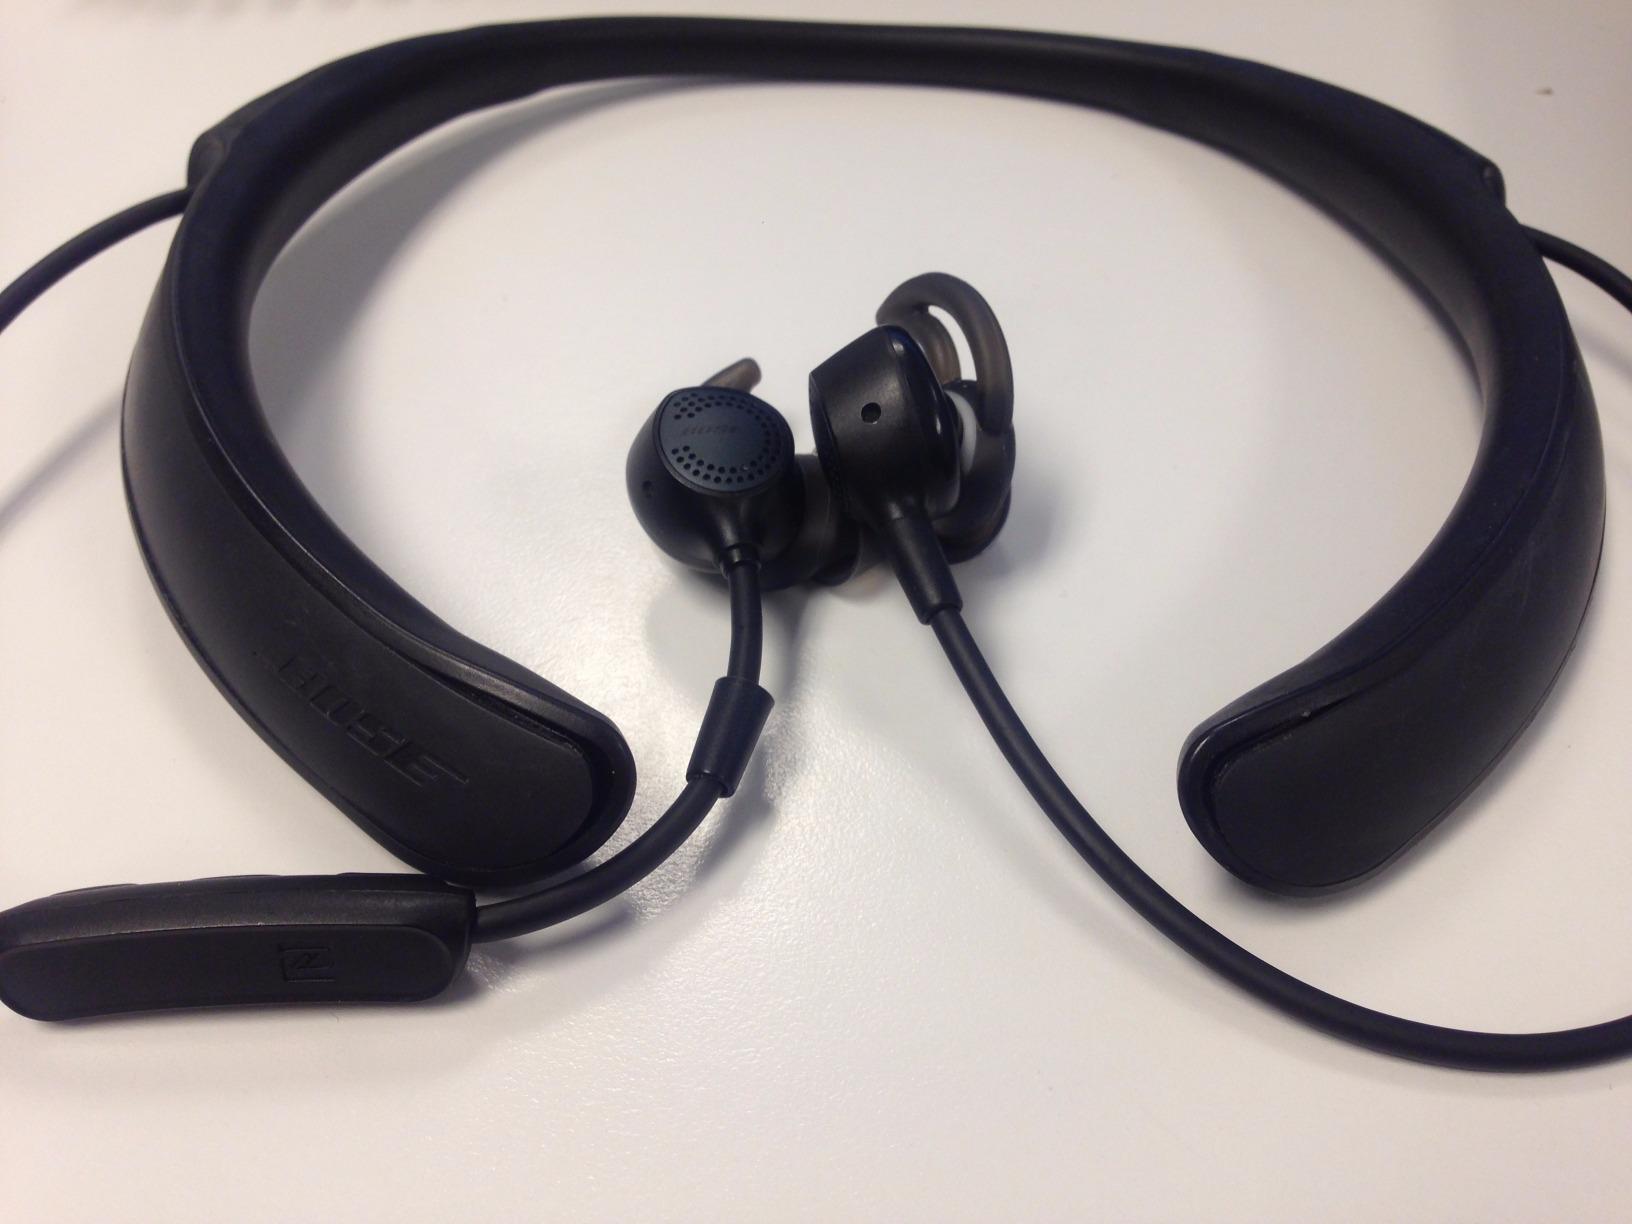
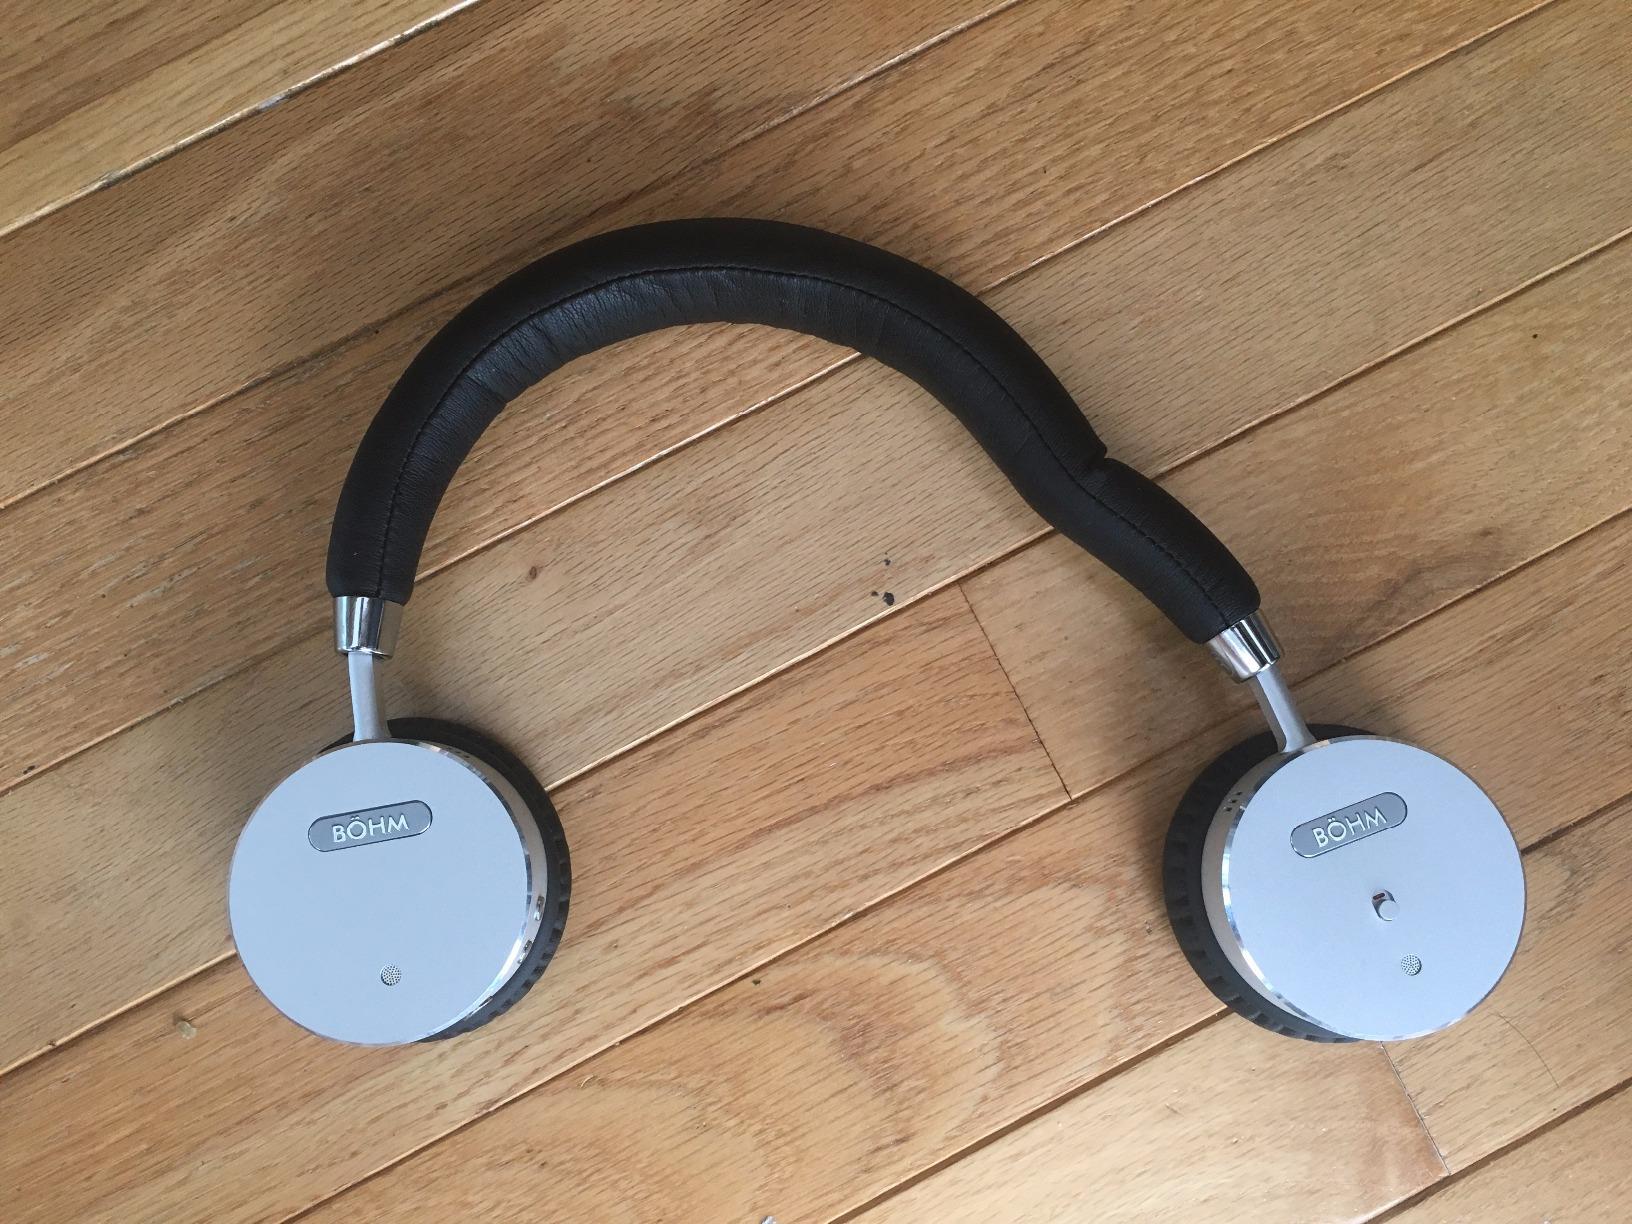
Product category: headphones
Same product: no